Hey Monday

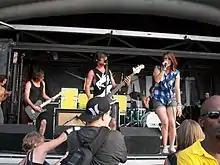
Hey Monday performing at Warped Tour in Charlotte, North Carolina in July 2010

Hey Monday spent the beginning of 2010 finishing the writing and recording of "Beneath It All", which was originally going to be their second full-length studio album. After the writing and recording process, they went on the 2010 Alternative Press Tour with The Summer Set, Every Avenue, The Cab and NeverShoutNever. The band also played Bamboozle's Main Stage on Sunday, May 2. Hey Monday then played the entire Warped Tour 2010 on the Altec Lansing stage. The band performed two songs from "Beneath It All" on Jimmy Kimmel live on September 22, 2010, the lead single "I Don't Wanna Dance" and "Wish You Were Here". Although Cassadee Pope and Mike Gentile were the only official members of the band at the performance the fill-in musicians wore shirts with the absent band member's pictures on them. Hey Monday appeared in the fourth episode of the TV series Hellcats, called "Nobody Loves Me But My Mother".